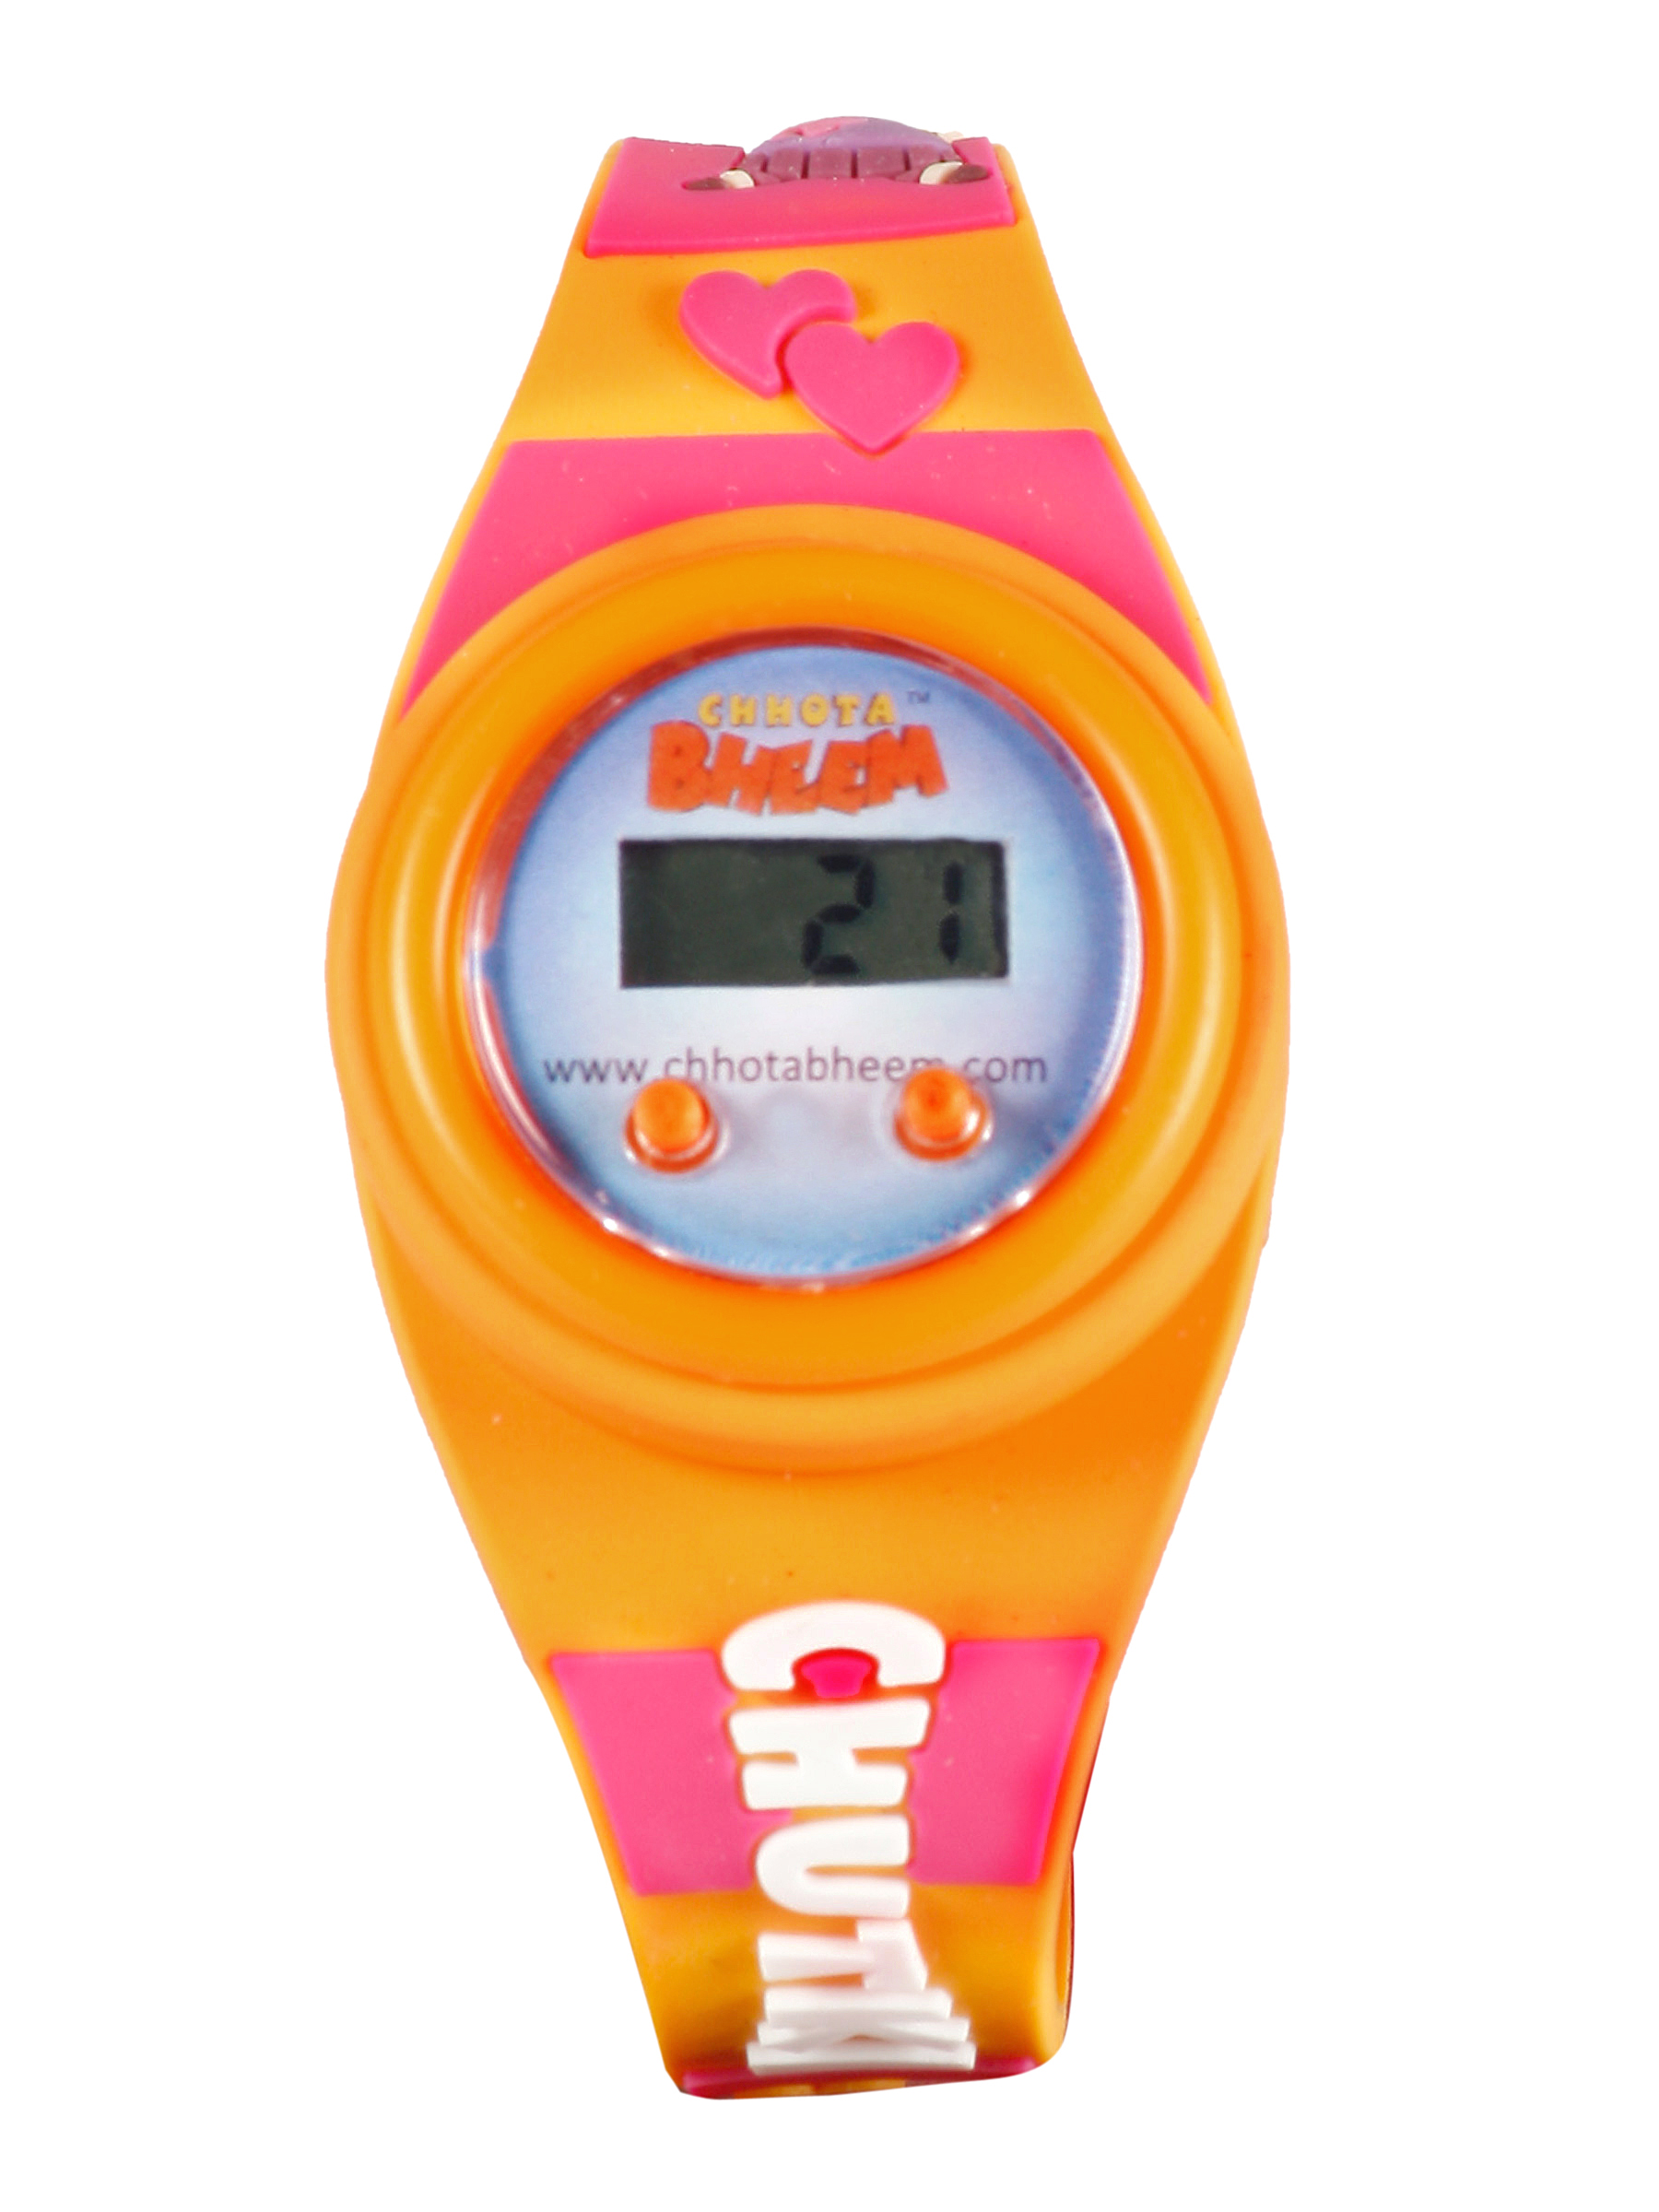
Chhota Bheem Chutki Kids-Girls Orange Digital Watch
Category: Accessories / Watches / Watches
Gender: Girls
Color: Orange
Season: Winter 2016
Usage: Casual